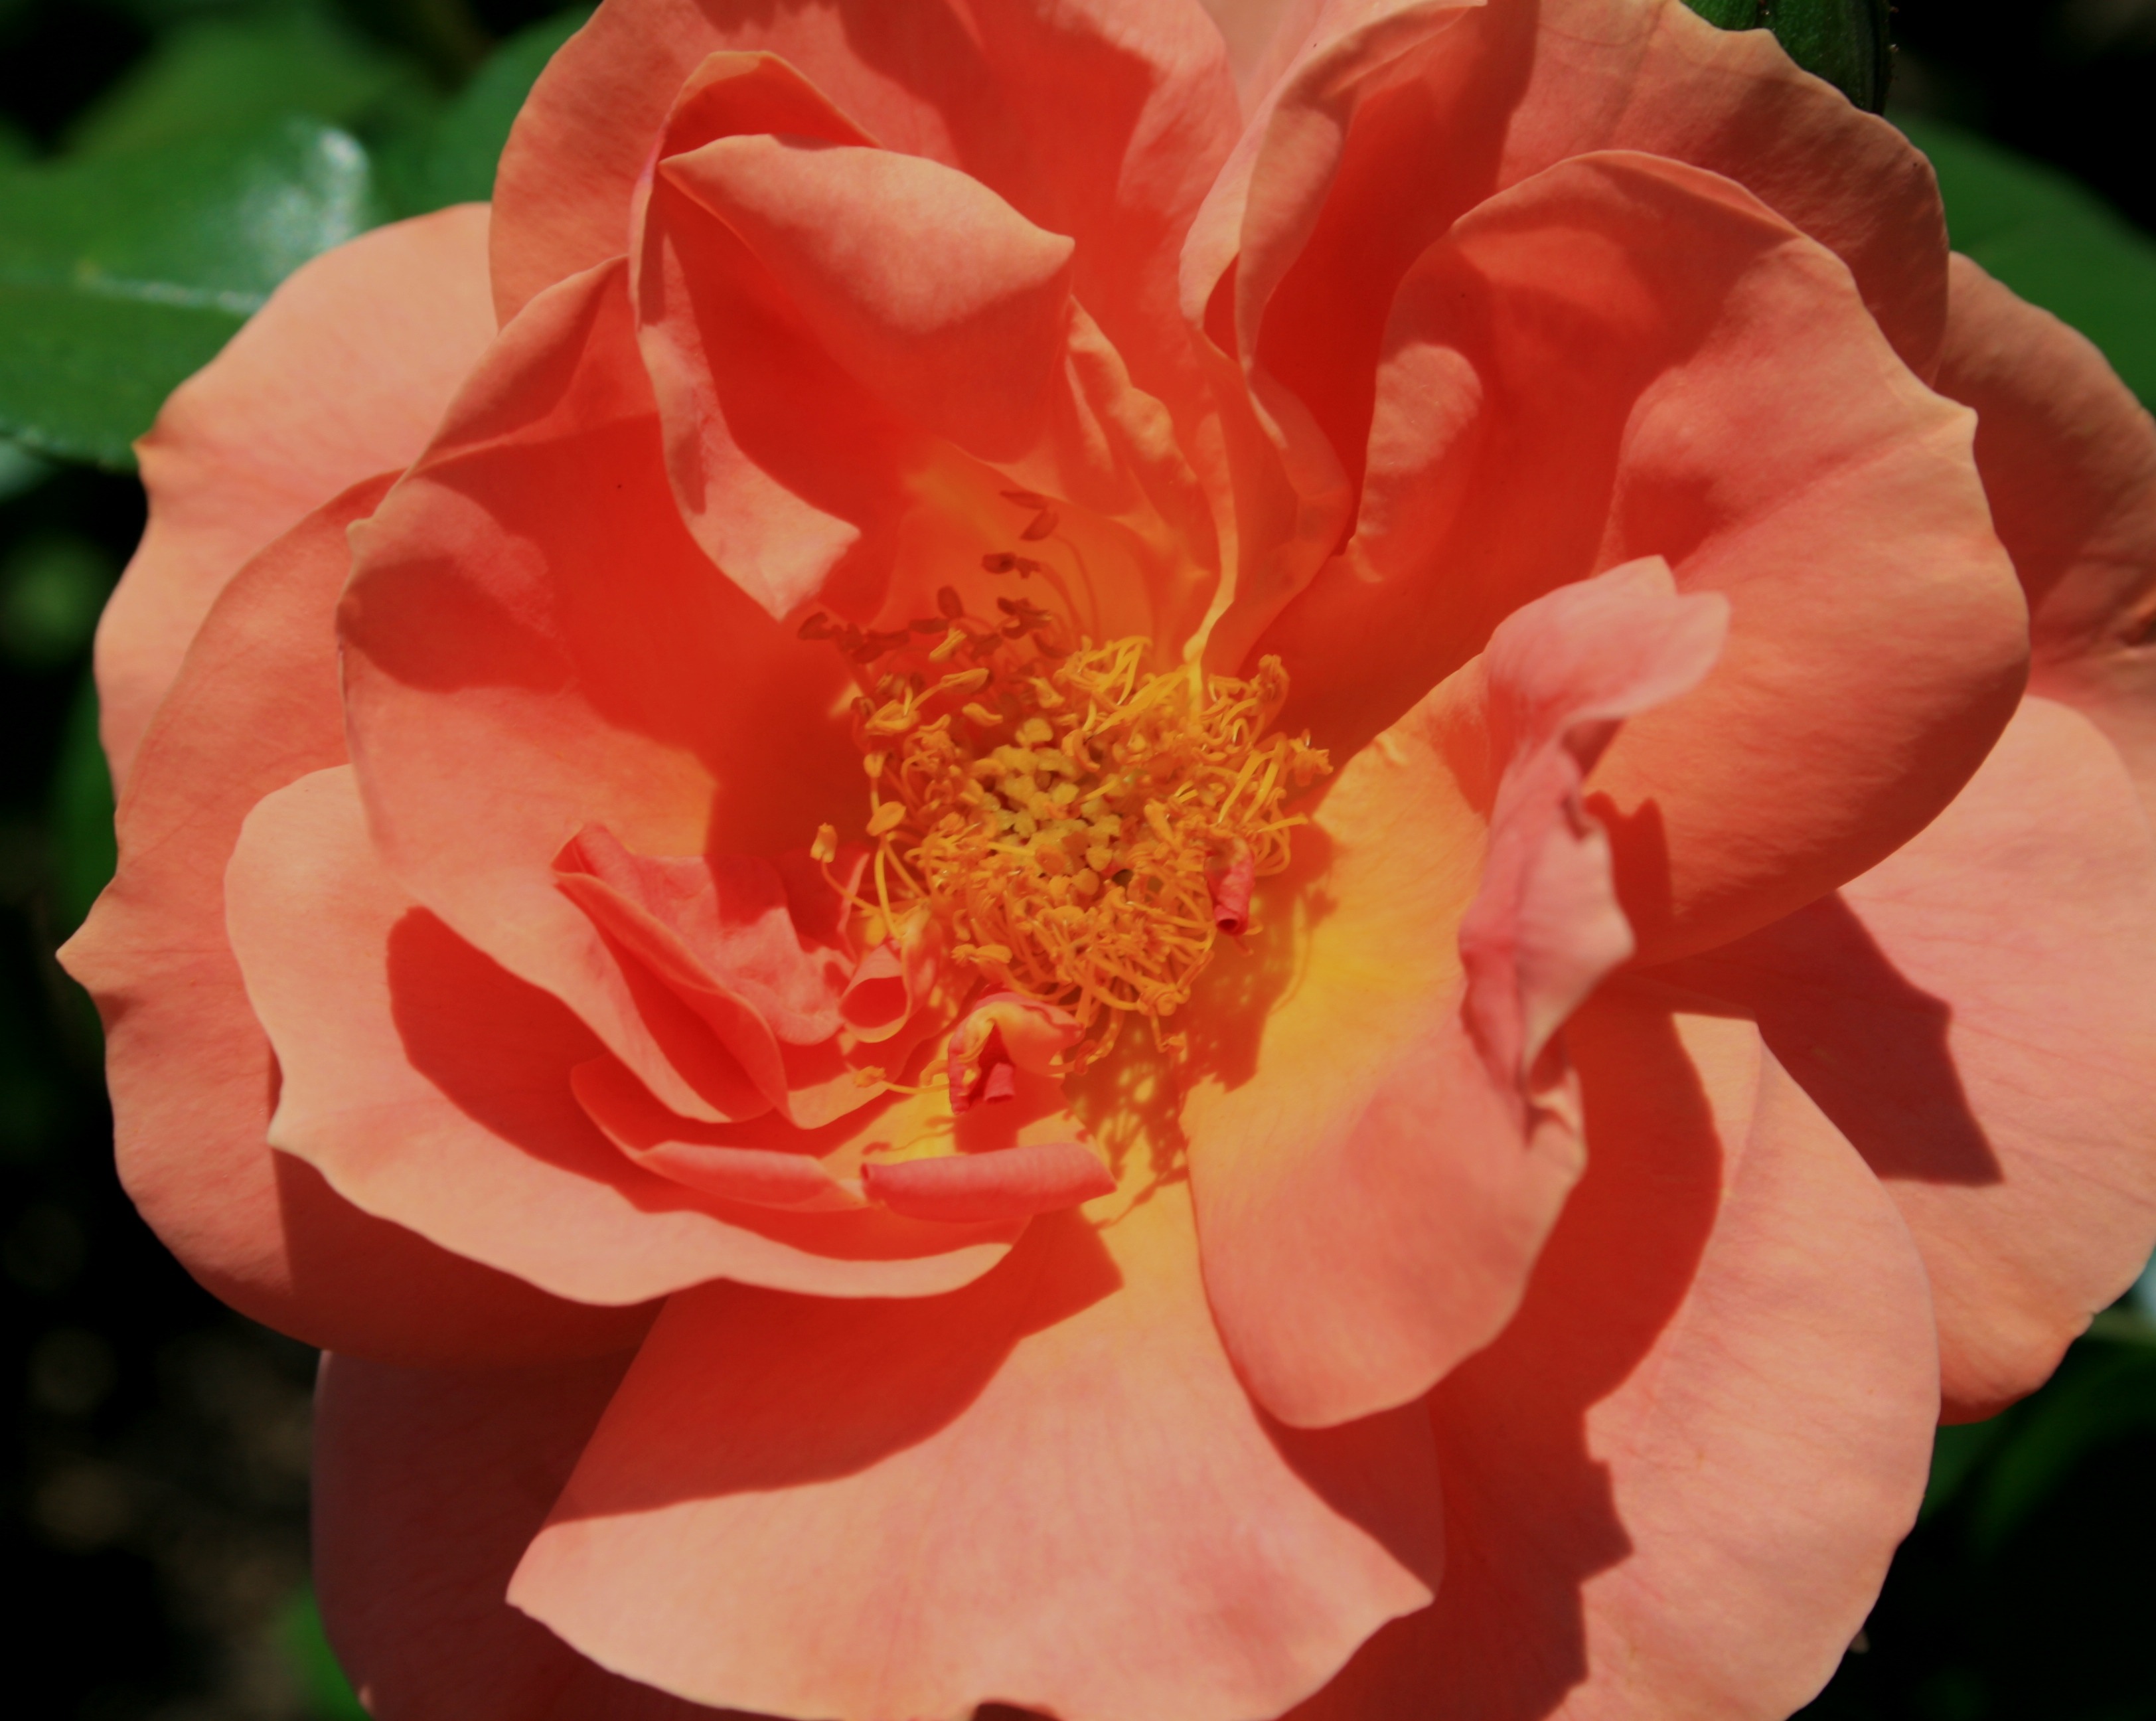
plant, flower, petal, bloom, rose, yellow, garden, flora, apricot, petals, stamen, beautiful, soft, centre, bud, peony, floribunda, flowering plant, garden roses, rose family, velvety, pink orange, land plant